Chiton (garment)

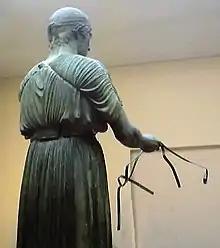
Belting of the charioteer (front view above)

A large belt called a "zoster" could be worn over the chiton, usually under the breast ("high-girdled") or around the waist ("low-girdled") or a narrower "zone" or girdle could be used. The chiton's length was greater than the height of the wearer, so excessive fabric was pulled above the belt, like a blouse. A double-girdled style also existed. The chiton was often worn in combination with the heavier himation over it, which had the role of a cloak.